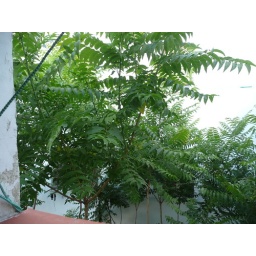
The tree outside my bedroom window is growing by the minute.